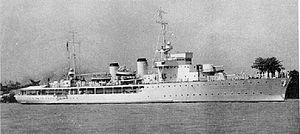
L'aviso colonial est une dénomination française de navire de guerre utilisé entre le XIXᵉ siècle jusqu'à l'après-Seconde Guerre mondiale.
Cette liste présente les avisos « modernes » ayant été en service dans la Marine française.